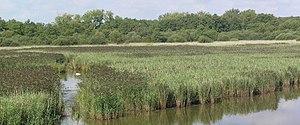
Roselière de l'Etang de Virelles
L’étang de Virelles, aussi appelé par les locaux « Lac de Virelles », est un étang semi-naturel situé en Belgique, à 3km au nord-est de Chimay dans la botte du Hainaut. Couvrant une superficie de 130 hectares, la réserve naturelle agrée qui comprend l’étang de 80 hectares est un lieu agréable offrant divers aménagements afin de faire découvrir au mieux la nature et ses différents aspects, autant aux naturalistes aguerris qu’aux promeneurs inexpérimentés.